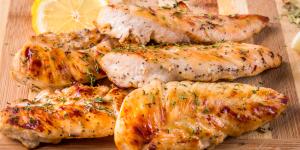
pechugas de pollo con ajo asado